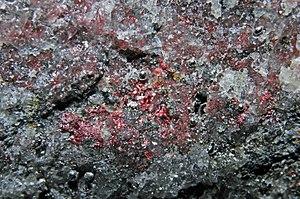
gouttelettes ou globules de mercure natif, cinabre
Le mercure natif est une espèce minérale naturelle, corps simple métallique liquide et très dense, constitué de l'élément chimique mercure. C’est le seul minéral à l'état liquide qui appartient à la classe minéralogique des éléments natifs, en particulier des métaux natifs. Il est assez rare.